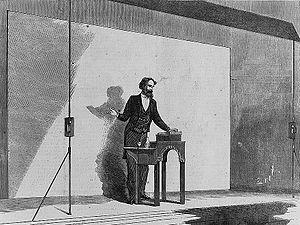
Charles John Huffam Dickens, né à Landport, près de Portsmouth, dans le Hampshire, comté de la côte sud de l'Angleterre, le 7 février 1812 et mort à Gad's Hill Place à Higham dans le Kent, le 9 juin 1870, est considéré comme le plus grand romancier de l'époque victorienne. Dès ses premiers écrits, il est devenu immensément célèbre, sa popularité ne cessant de croître au fil de ses publications.